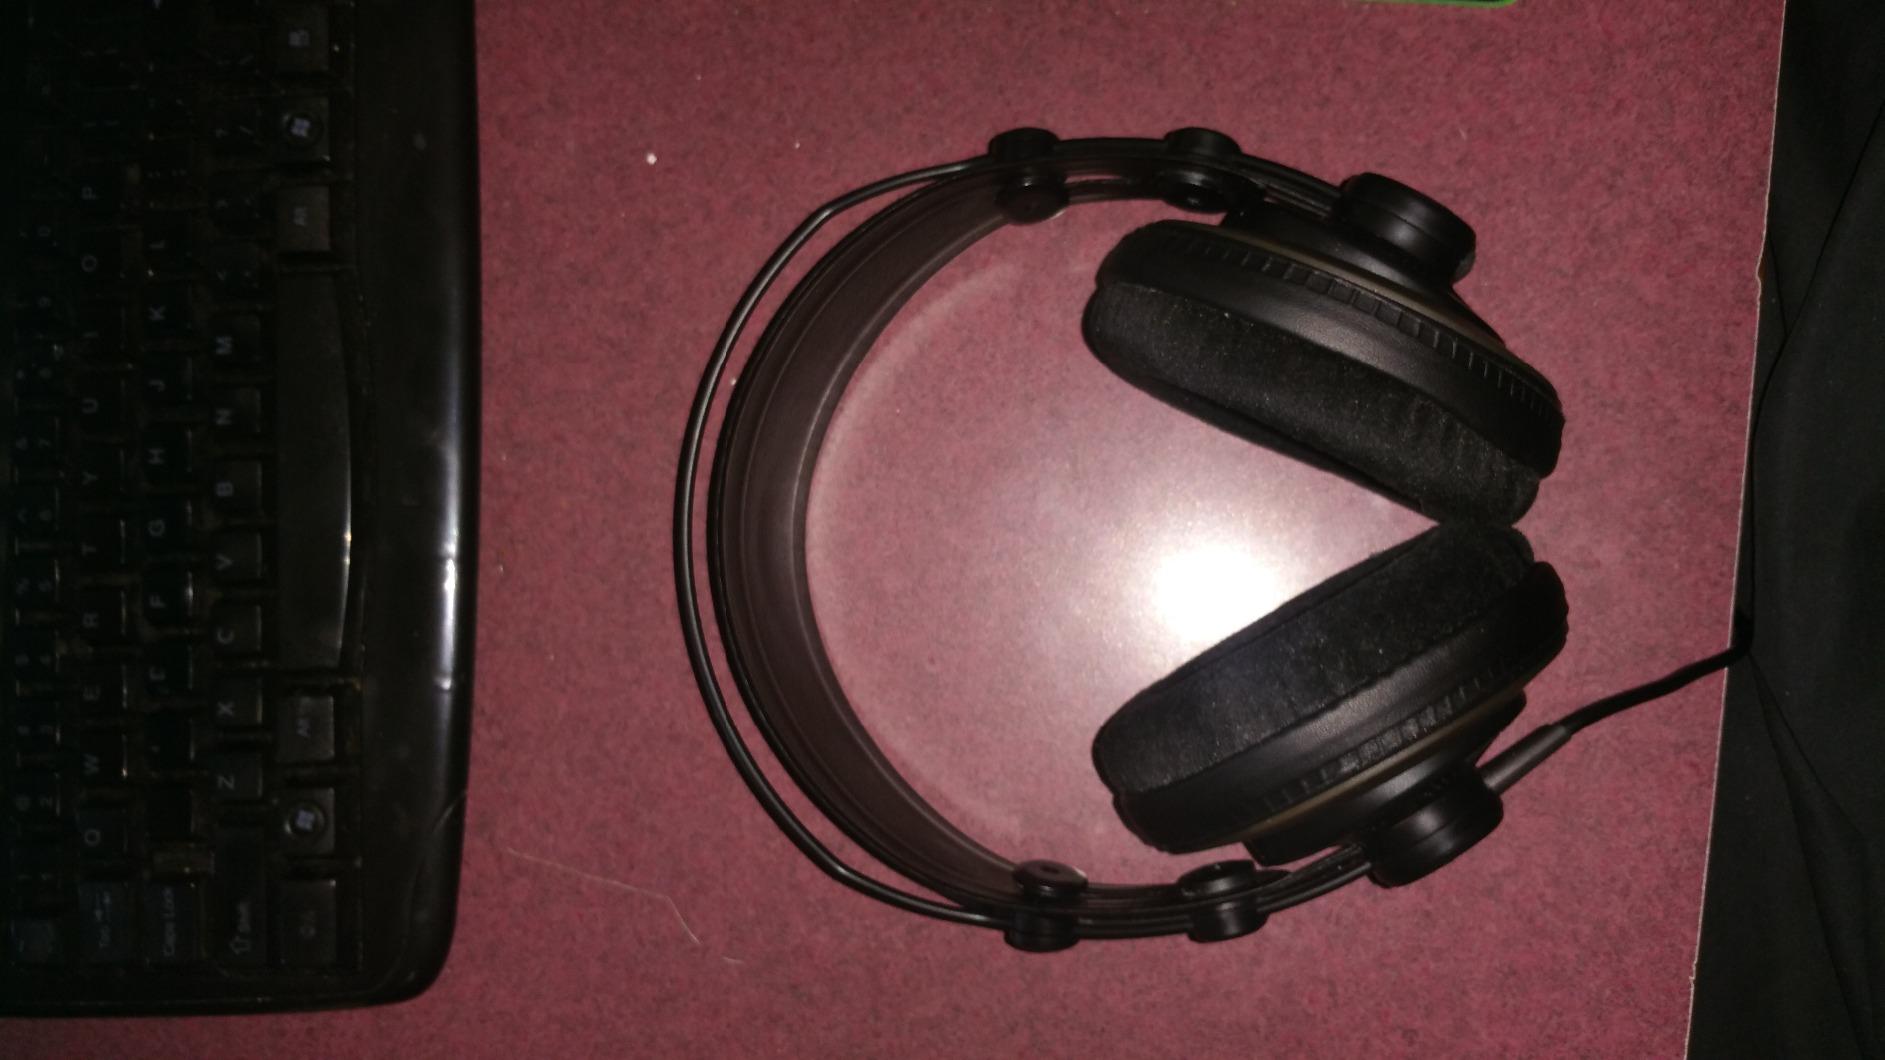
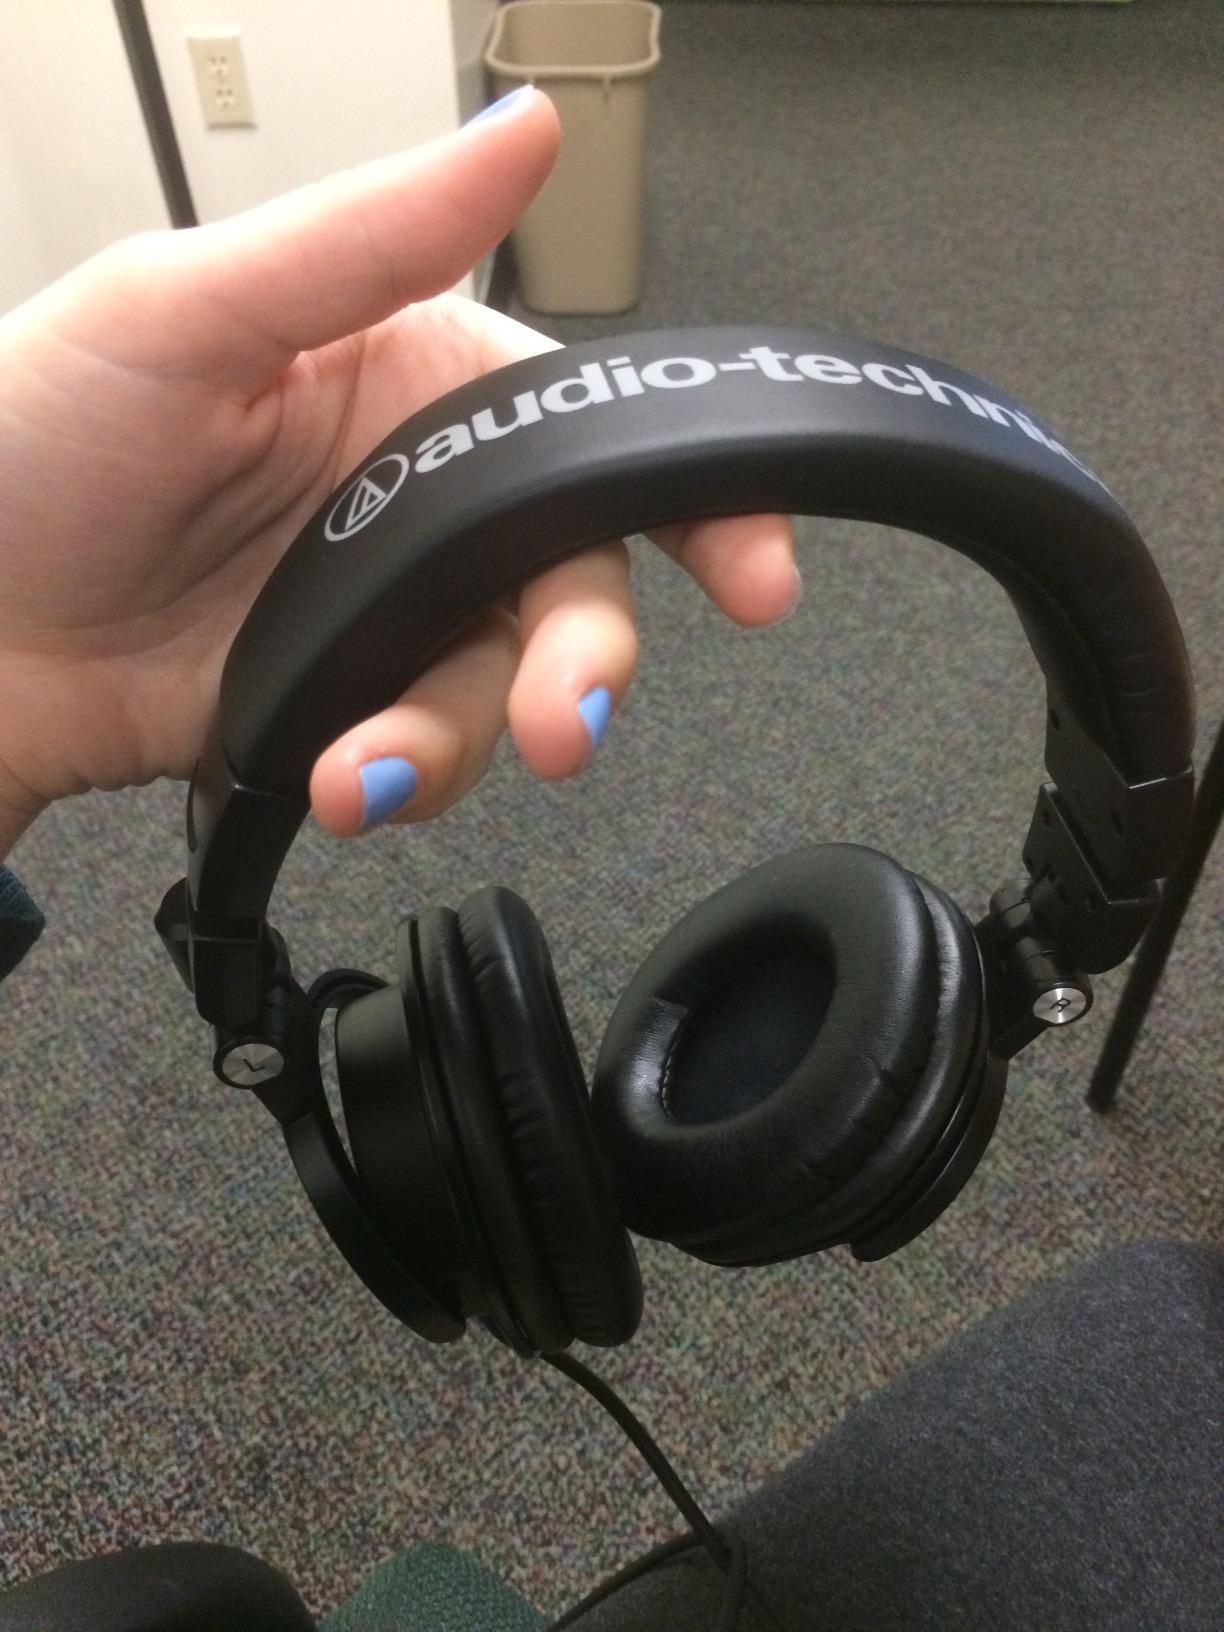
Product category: headphones
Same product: no